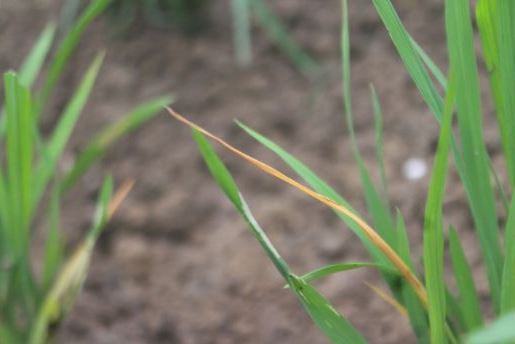
Disease: Tungro